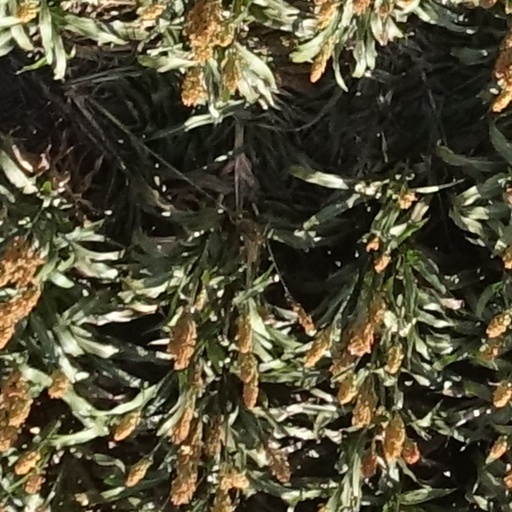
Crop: sorghum